Line 4 (Wuhan Metro)

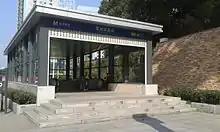
Entrance of Chuhehanjie station.

The rolling stock for Line 4 is a 6-car train, with of max speed, of operation max speed, and average speed. The collection shoe is on the lower part of the vehicle. The third rail is a mix of steel and aluminum. A full train provides 176 seats, and can carry 1276 passengers by Chinese regulation of 9 people per square meter.